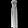
Label: Dress